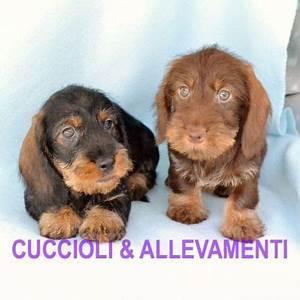
dog